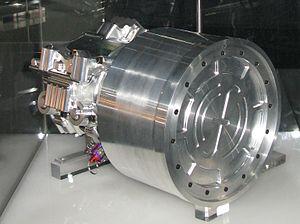
Photographie d'un système de récupération d'énergie cinétique (Flybrid Systems) d'une voiture de Formule 1. Ce système utilise un volant d'inertie qui emmagasine l'énergie cinétique quand le véhicule freine freiné, cette énergie pouvant être recyclé pour ensuite accélérer le véhicule, permettant au conducteur de ""booster"" son véhicule à des moments clé de la course, en sortie de virage notamment
Max Rufus Mosley, né le 13 avril 1940 à Londres au Royaume-Uni, est le président de la Fédération internationale de l'automobile de 1993 à 2009.
Le SREC, acronyme de Système de récupération de l'énergie cinétique est un système de freinage, surtout utilisé dans le monde de l'automobile. Il récupère lors des freinages une partie de l'énergie cinétique du véhicule, qui sans lui serait dissipée sous forme de chaleur dans les freins à friction. L'invention du SREC dans sa version mécanique a été revendiquée dans les années 1950 par le physicien américain Richard Feynman.
Le stockage de l'énergie consiste à mettre en réserve une quantité d'énergie provenant d'une source en un lieu donné, sous une forme aisément utilisable, pour une utilisation ultérieure. Il est nécessaire pour valoriser avec efficacité les énergies renouvelables et propres lorsqu'elles sont intermittentes, telles que l'énergie éolienne et l'énergie solaire. Stocker de la chaleur ou de l'électricité permet de stabiliser les réseaux énergétiques et de lisser les irrégularités de production/consommation dans le contexte de développement des énergies renouvelables, particulièrement sur les sites insulaires ou isolés.
Le Grand Prix automobile d'Australie 2011, disputé le 27 mars 2011 sur le Circuit de l'Albert Park à Melbourne, est la 840ᵉ épreuve du championnat du monde de Formule 1 courue depuis 1950. Il s'agit de la vingt-septième édition du Grand Prix d'Australie comptant pour le championnat du monde de Formule 1, la seizième se tenant à Melbourne, les premières éditions comptant pour le championnat, de 1985 à 1995, s'étant disputées sur le circuit d'Adélaïde. Cette épreuve est la manche d'ouverture du championnat 2011, à la suite de l'annulation, le 21 février 2011, du Grand Prix de Bahreïn en raison de l'instabilité politique du pays.